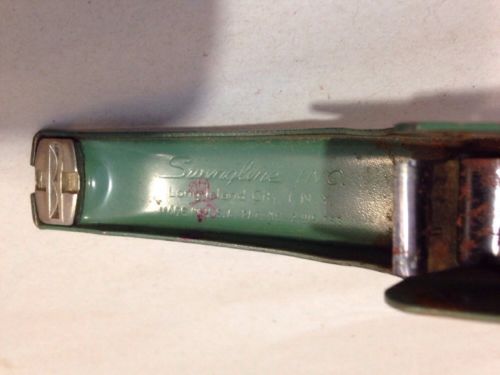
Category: stapler